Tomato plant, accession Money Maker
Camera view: vertical (180 deg); turntable rotation: 240 degrees
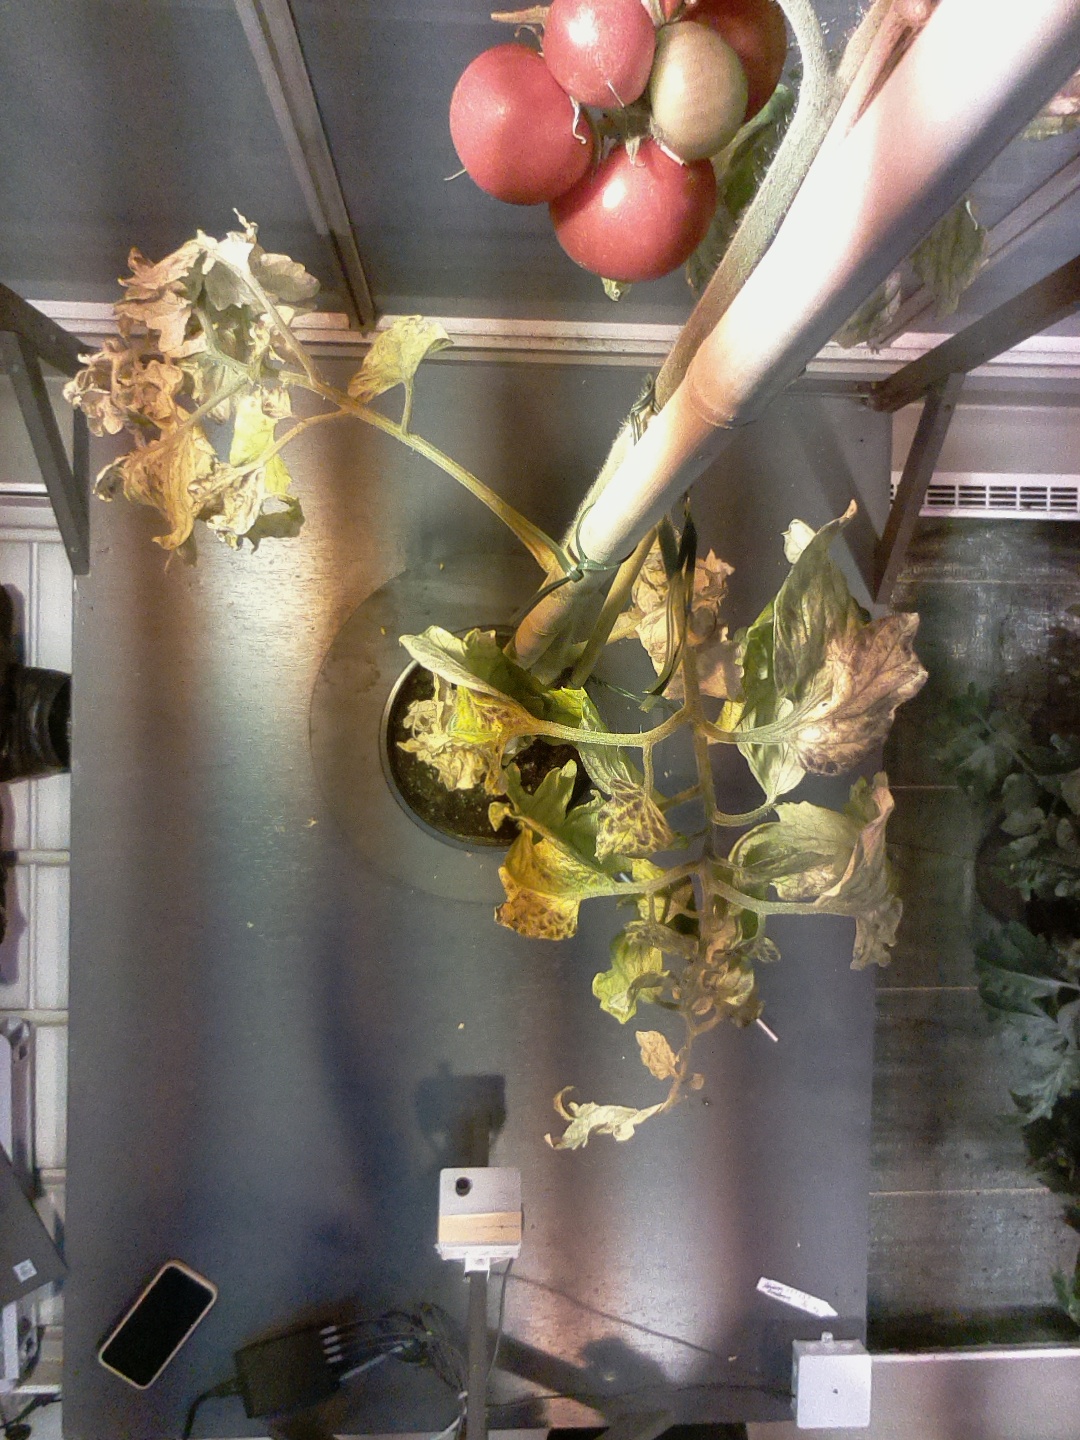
BBCH growth stage 88: 80%-90% of fruits show typical fully ripe color